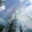
Label: skyscraper